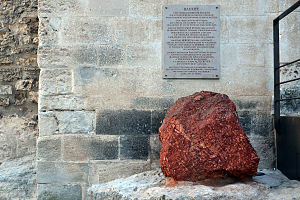
Bauxit
Bauxit, Les Baux de Provence
Bauxit er en aluminiummalm, der overvejende består af aluminiummineralet hydrargillit Al(OH)₃, böhmit og diaspor AlOOH, og i mindre omfang af jernoxiderne hæmatit og goethit, lermineralet kaolinit og i ringe omfang af anatas TiO₂.